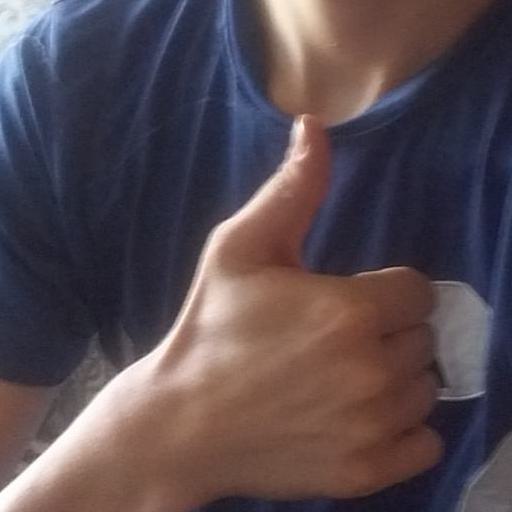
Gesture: like